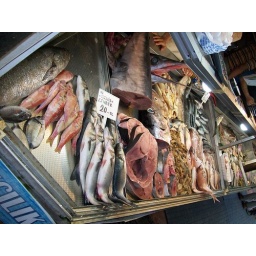
An evening at the fish market in Fethiye